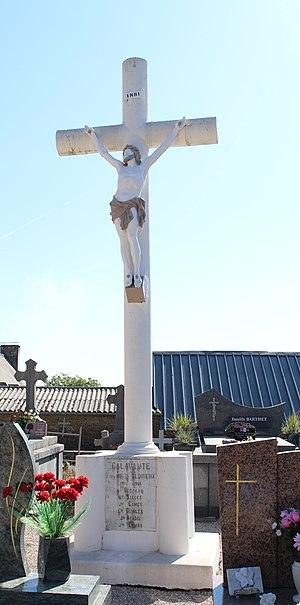
Monument aux morts de Calavanté (Hautes-Pyrénées)
Calavanté est une commune française située dans le département des Hautes-Pyrénées, en région Occitanie.